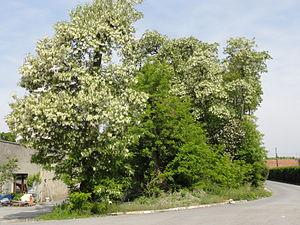
Terril n° 187A dit Davy Nord, Fosse Davy de la Compagnie des mines d'Anzin, La Sentinelle, Nord, Nord-Pas-de-Calais, France.
La fosse Davy ou Humphry Davy de la Compagnie des mines d'Anzin est un ancien charbonnage du Bassin minier du Nord-Pas-de-Calais, situé à La Sentinelle. Les travaux commencent en 1843 dans une partie encore inexploitée de la concession d'Anzin. Deux terrils, nᵒˢ 187 et 187A, sont édifiés à côté du carreau de fosse. Alors que la fosse n'exploitait qu'à la profondeur de 278 mètres, elle est arrêtée à l'extraction en 1883 et assure l'aérage. L'exploitation du gisement est reprise par les fosses Dutemple et d'Hérin. La fosse est détruite durant la Première Guerre mondiale. Le puits Davy est comblé en 1942. Les installations de surface sont ensuite détruites. Les terrils sont exploités, et considérés comme disparu.
Dans le bassin minier du Nord-Pas-de-Calais, 339 terrils sont recensés. En 1969, les Houillères leur ont attribué un numéro individuel, pour les référencer, et les exploiter. Ils sont numérotés d'ouest en est, du nᵒ 1 au 202. Une liste complémentaire a été créée dans les années 1970. Les sites y sont numérotés de 203 à 260, sans logique spécifique, chaque numéro ayant été attribué en fonction des sites susceptibles d'être exploités. Certains sites étant composés de plusieurs terrils annexes ou satellites, une lettre suit le numéro.